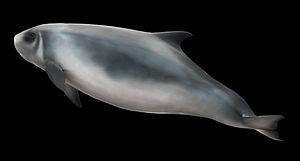
Cette liste commentée recense la mammalofaune en Polynésie française. Elle répertorie les espèces de mammifères polynésiens actuels et celles qui ont été récemment classifiées comme éteintes. Cette liste comporte quarante espèces réparties en huit ordres et quinze familles, dont quatre sont « en danger », trois sont « vulnérables », une est « quasi menacée » et onze ont des « données insuffisantes » pour être classées.
Le Cachalot nain est une espèce de mammifère marin du sous-ordre Odontoceti.
Cette liste commentée recense la mammalofaune à Wallis-et-Futuna. Elle répertorie les espèces de mammifères wallisiens et futuniens actuels et celles qui ont été récemment classifiées comme éteintes. Cette liste comporte 31 espèces réparties en six ordres et douze familles, dont deux sont « vulnérables » et onze ont des « données insuffisantes » pour être classées.
Cette liste commentée recense la mammalofaune au Royaume-Uni. Elle répertorie les espèces de mammifères britanniques actuels et celles qui ont été récemment classifiées comme éteintes. Comme ici ne sont référencés que les nations constitutives et les dépendances de la Couronne, cette liste ne comptabilise pas les animaux présents dans Akrotiri et dans Dhekelia, qui sont des bases militaires souveraines situées à Chypre, ni des territoires britanniques d'outre-mer, qui sont des régions disséminées un peu partout dans le monde.